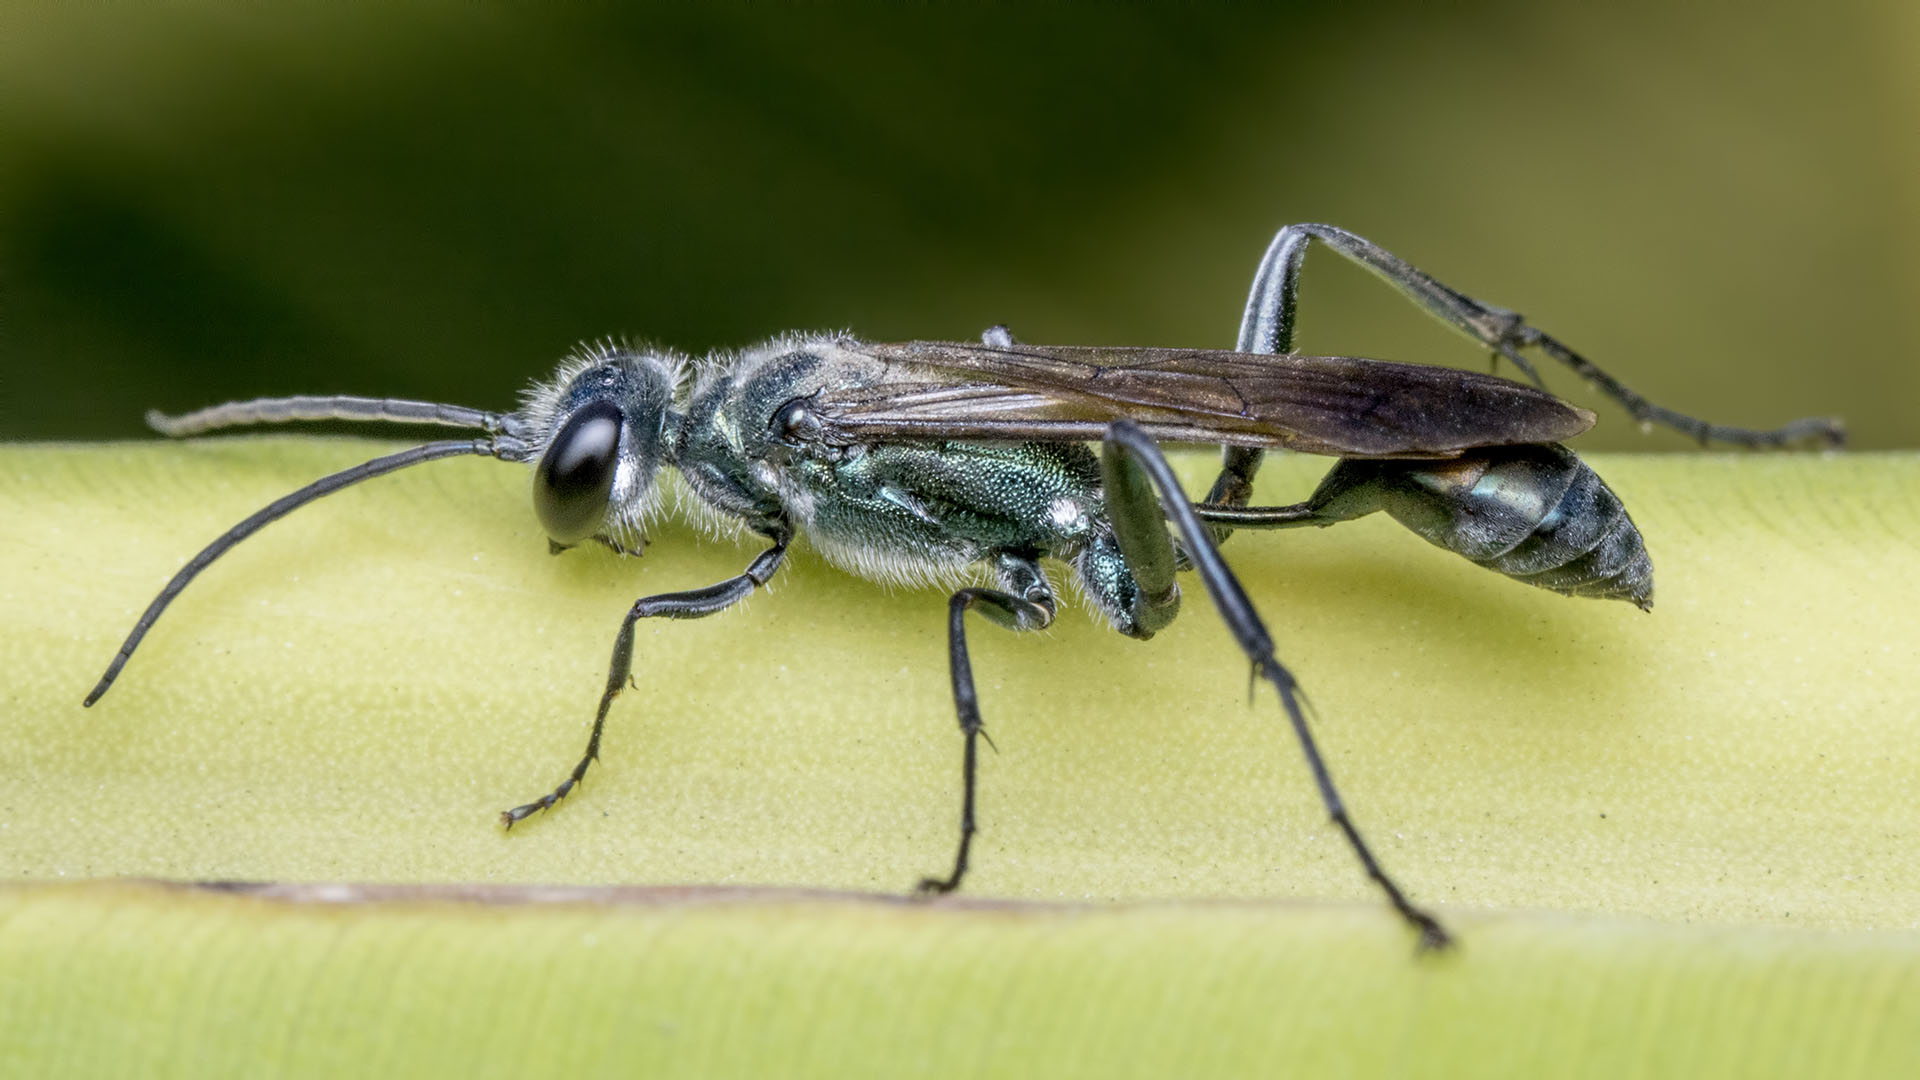
photography, fly, insect, fauna, invertebrate, close up, india, arthropoda, wasp, pest, ariansuresh, animalia, hexapoda, insecta, pterygota, neoptera, hymenopterida, hymenoptera, apocrita, apoidea, saravanastreettnagar, chennai, tamilnadu, macro photography, muddauberwasp, sphecidae, chalybion, sceliphrini, chalybionbengalense, sceliphrina, 750d2016img4349, arthropod, plant stem, membrane winged insect